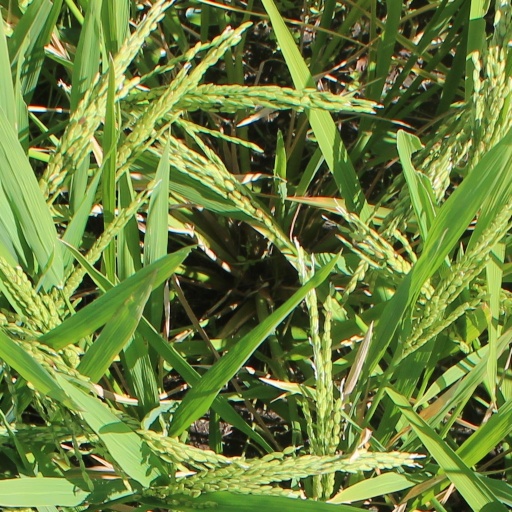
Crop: rice